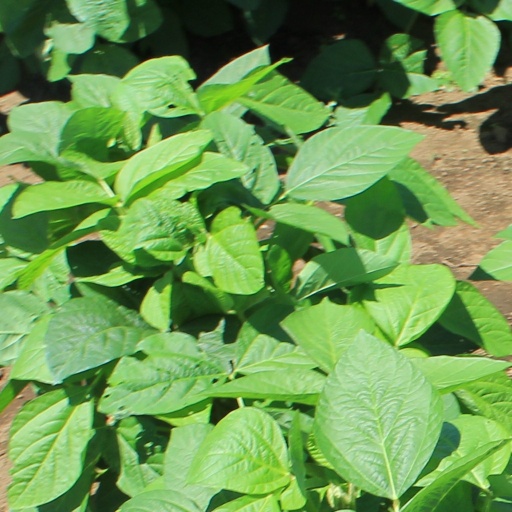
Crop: soybean